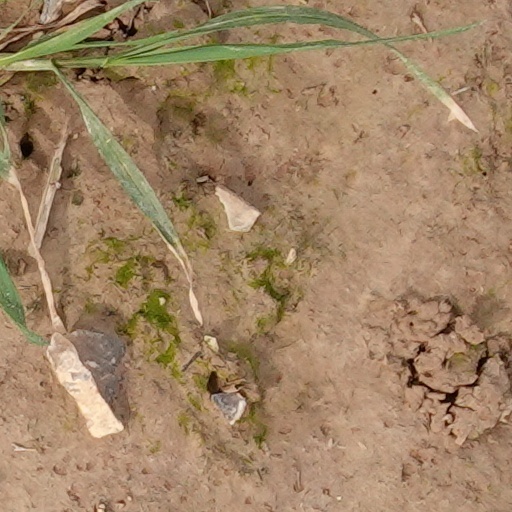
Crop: wheat